World Rugby (video game)

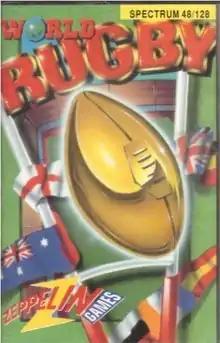

World Rugby is a sports management video game developed by Brendan O'Brien and David Taylor. It was published by Zeppelin Games in 1993 for the ZX Spectrum and Commodore 64. This was Zeppelin's last release for the 8-bit home computer market.